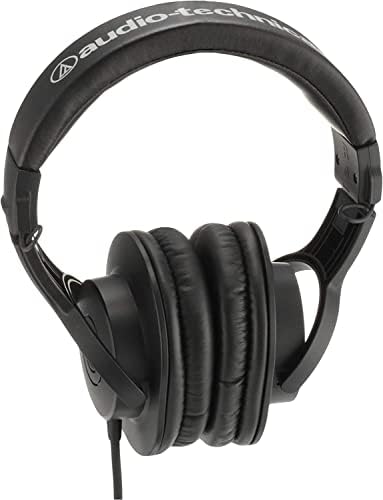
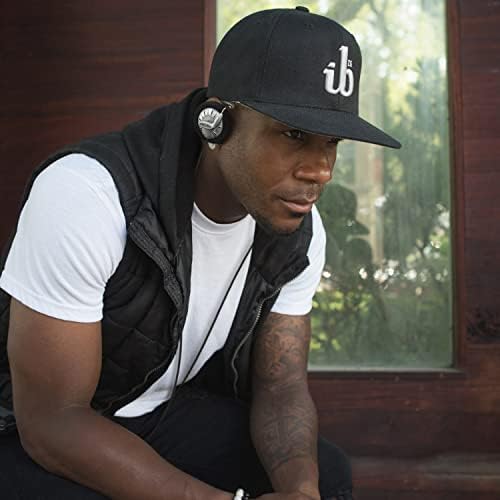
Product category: headphones
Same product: no